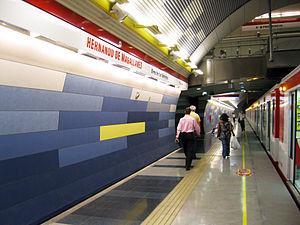
Hernando de Magallanes est une station de la Ligne 1 du métro de Santiago, dans la commune de Las Condes.